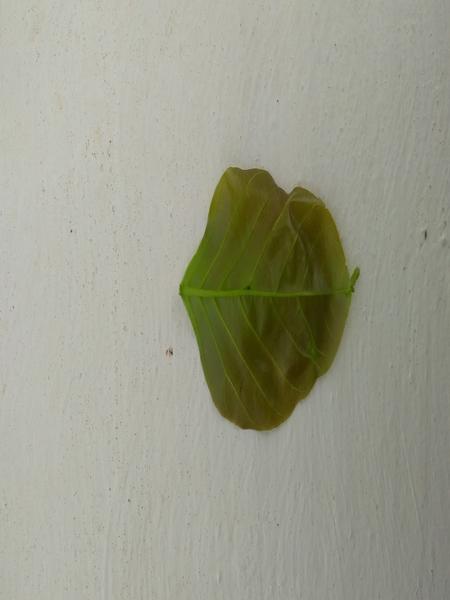
Plant: Honge